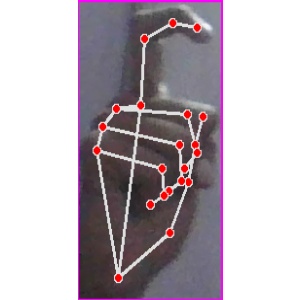
अक्षर: ट